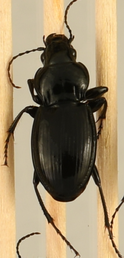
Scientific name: Cyclotrachelus torvus
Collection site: Sterling Site (STER), plot STER_006